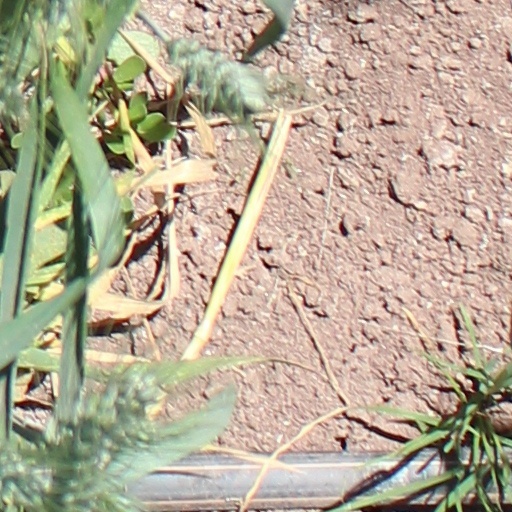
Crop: wheat